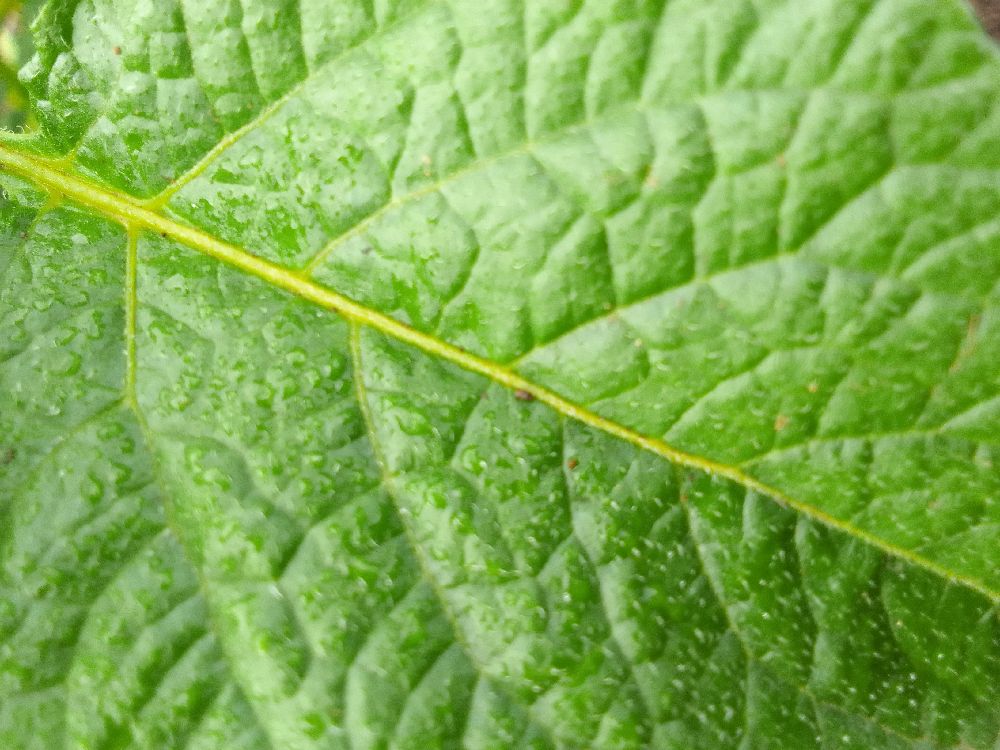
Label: Healthy